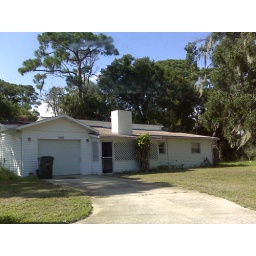
One street over from Tarpon, house has nothing missing, location not the best, Vacant, 2